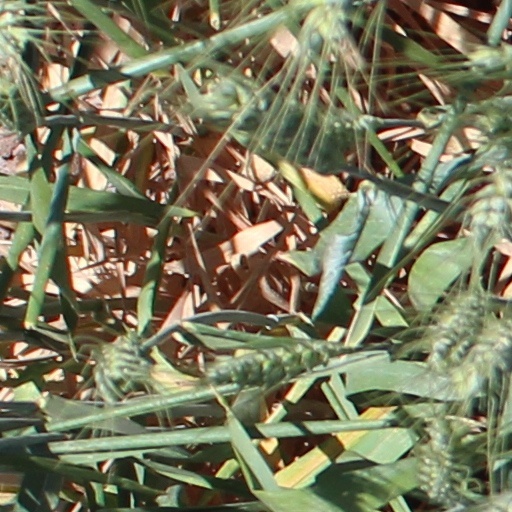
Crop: wheat